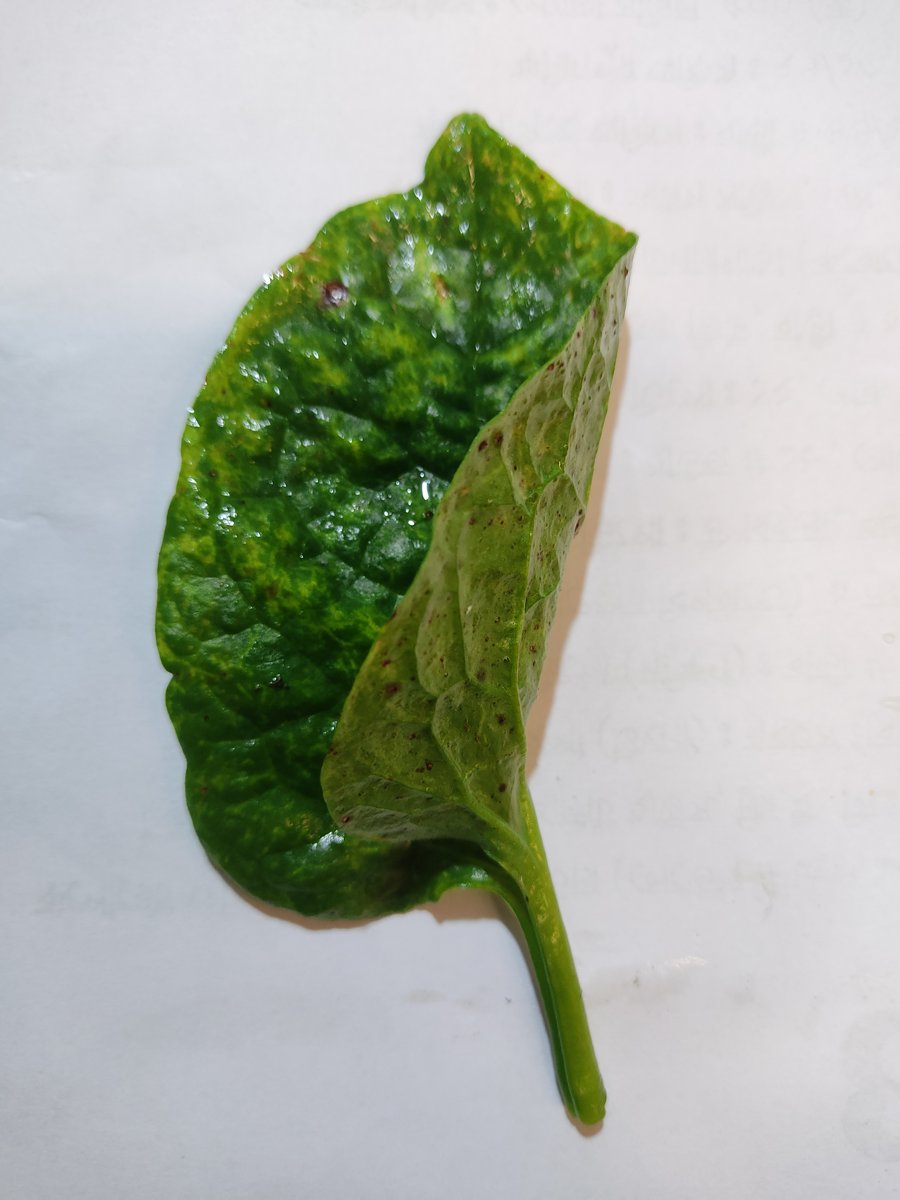
Label: Bacterial-Spot